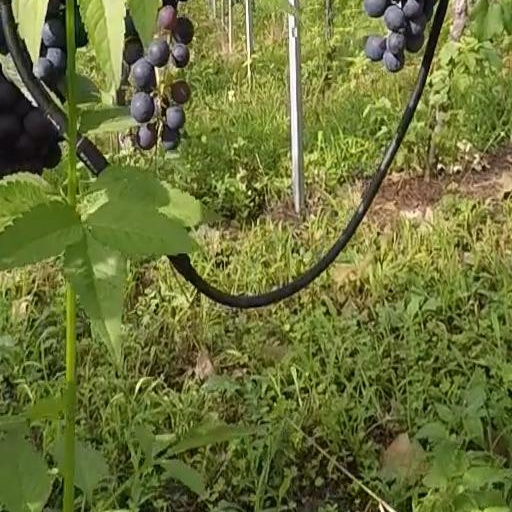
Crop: grape